Metabolomics

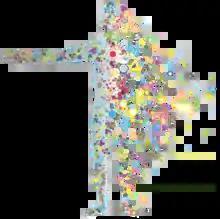
The human metabolome project

The metabolome refers to the complete set of small-molecule (<1.5 kDa) metabolites (such as metabolic intermediates, hormones and other signaling molecules, and secondary metabolites) to be found within a biological sample, such as a single organism. The word was coined in analogy with transcriptomics and proteomics; like the transcriptome and the proteome, the metabolome is dynamic, changing from second to second. Although the metabolome can be defined readily enough, it is not currently possible to analyse the entire range of metabolites by a single analytical method.